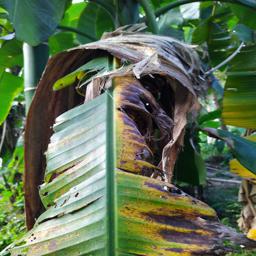
Label: YELLOW SIGATOKA